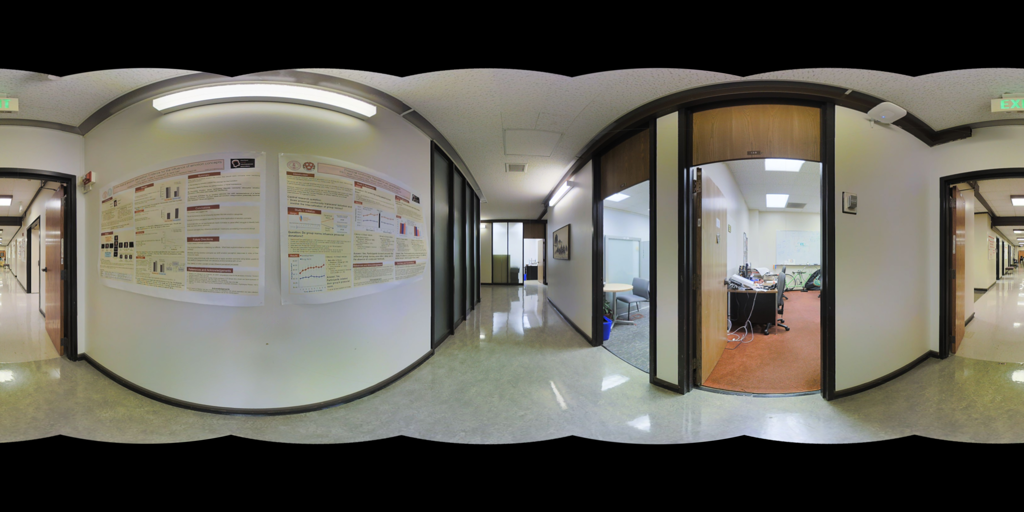
Referred object: The lights in the corridor

Referred object: turn right to enter the open office door

Referred object: the blue recycling bin next to the open doorway